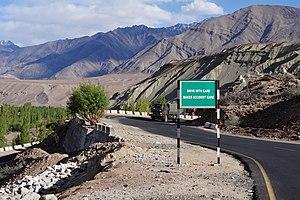
Panneau indicatif près de Basgo, Ladakh, Inde"